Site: brandenburg
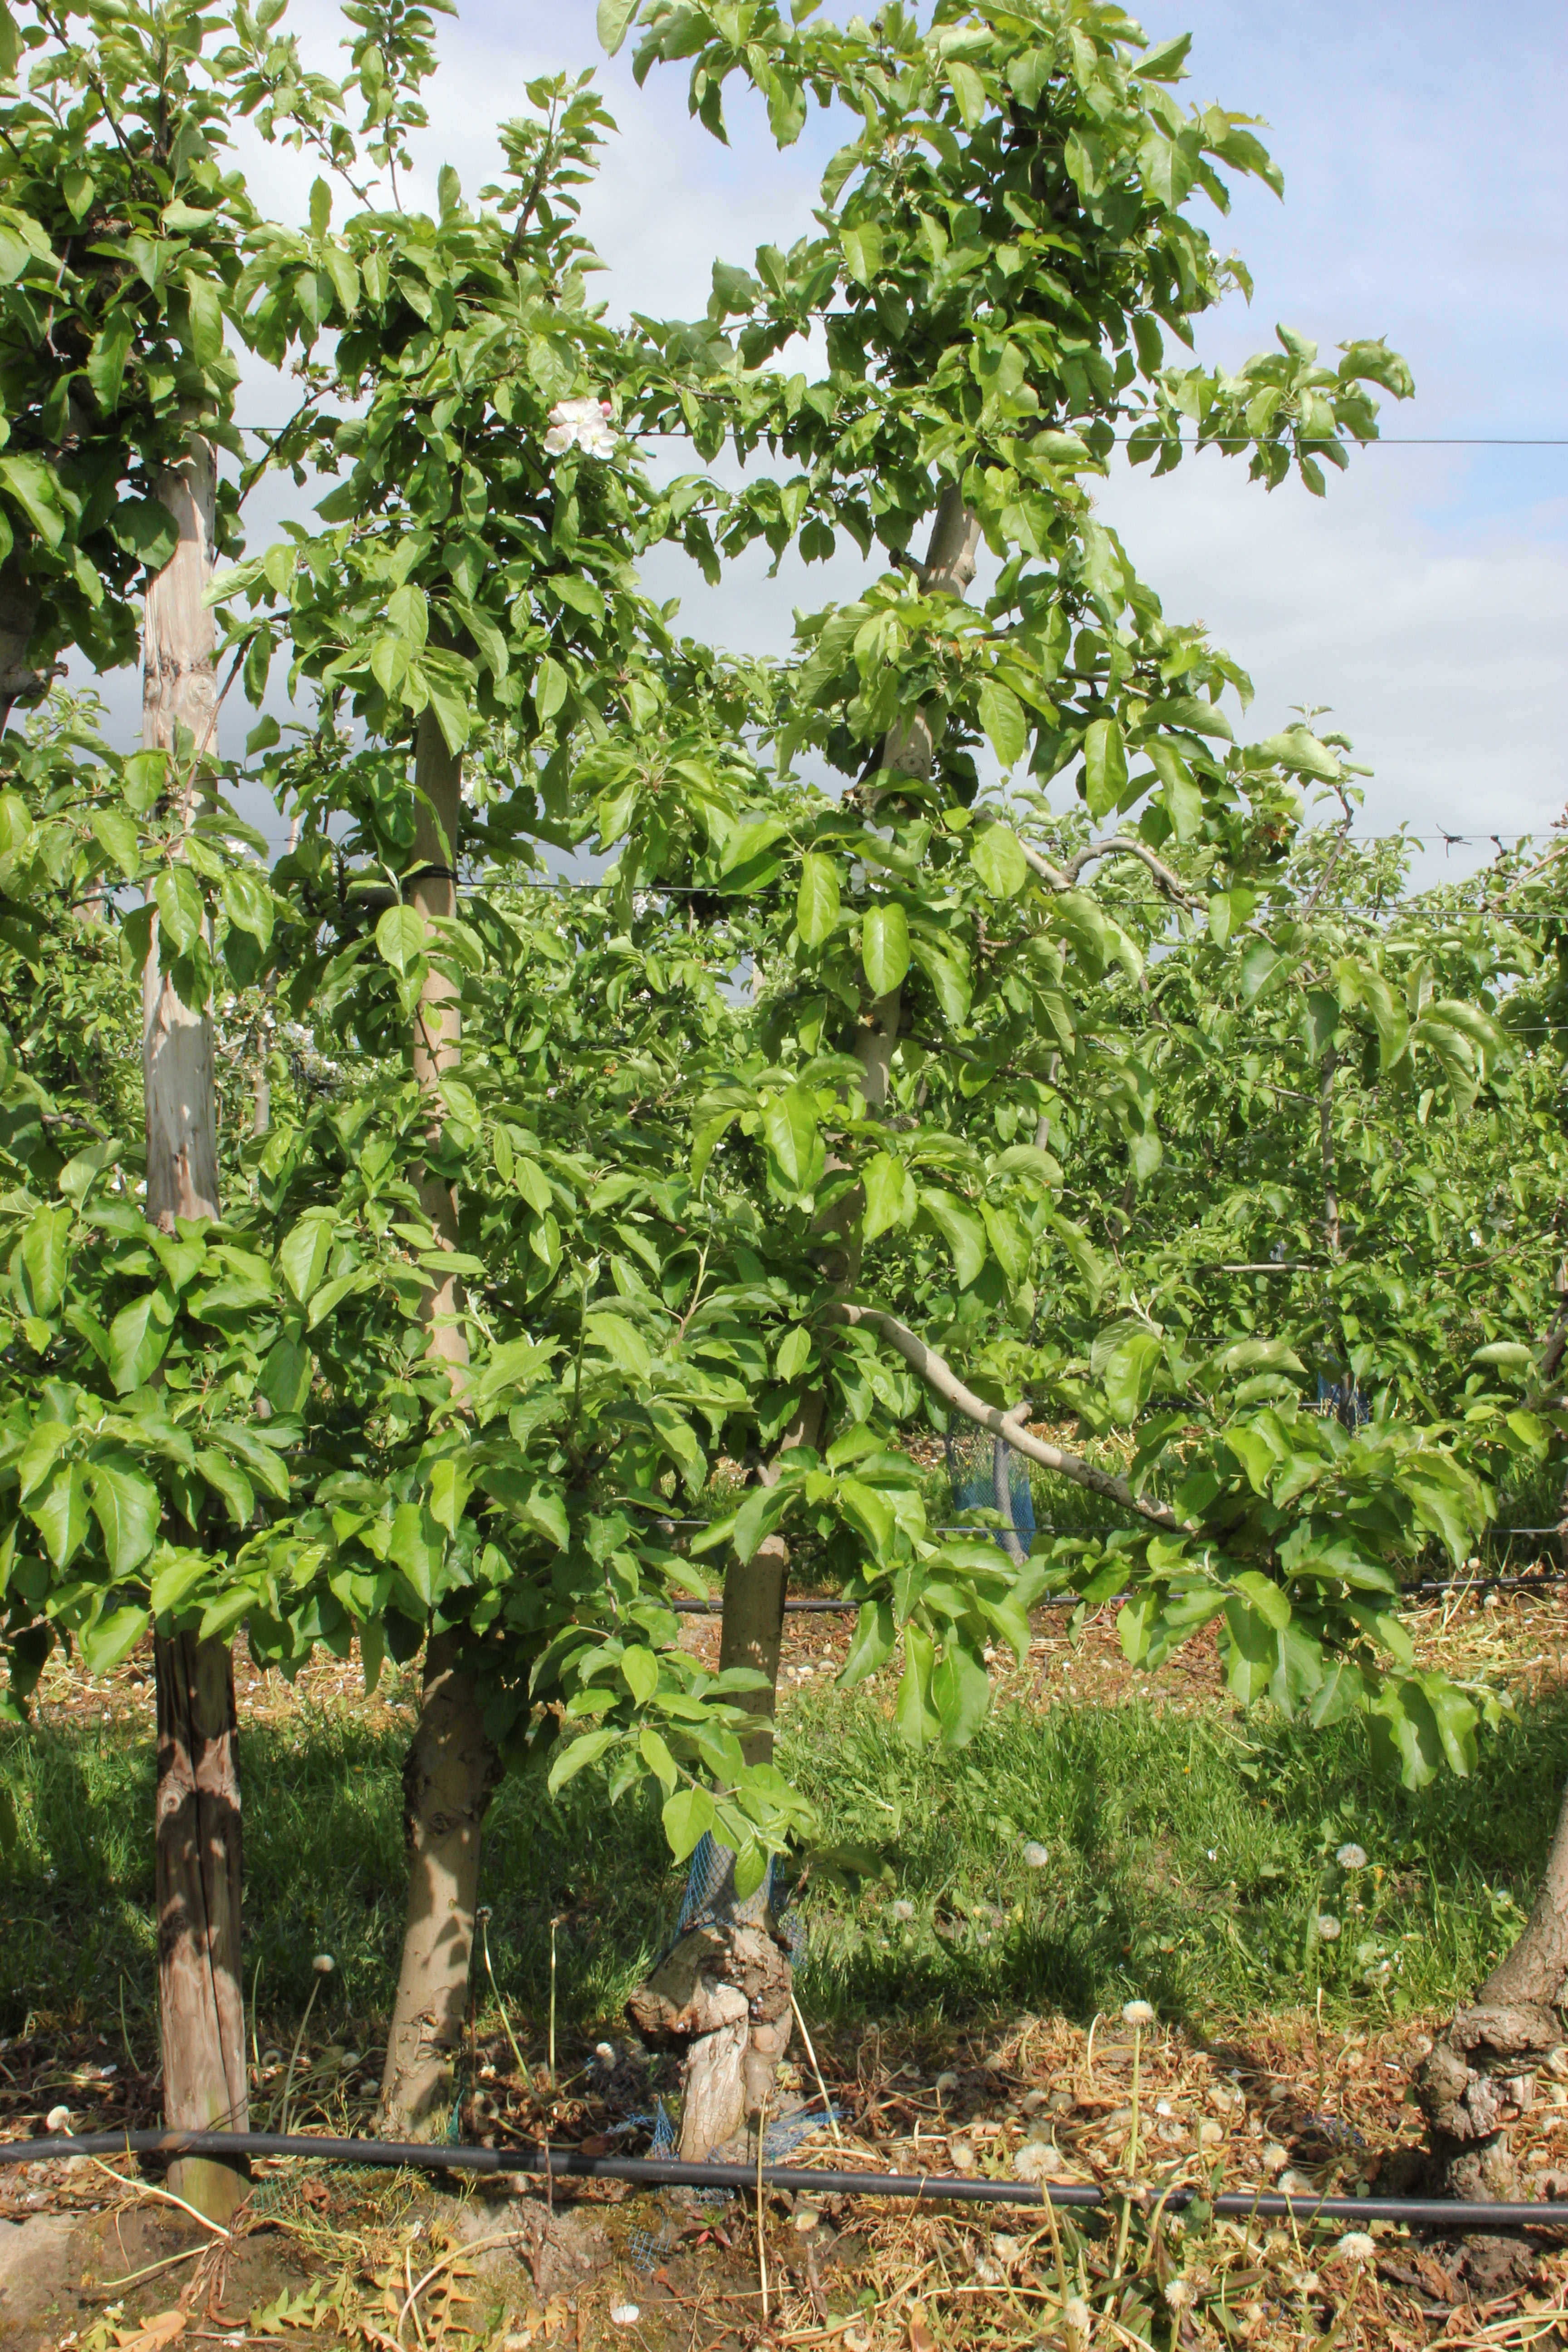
Growth stage (BBCH 67): Flowering